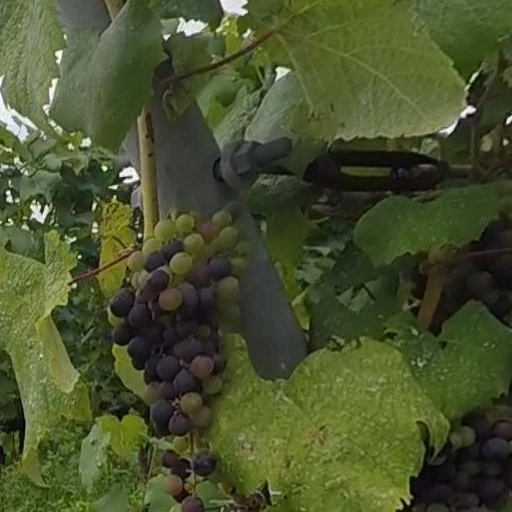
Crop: grape